John Mackey (American football)

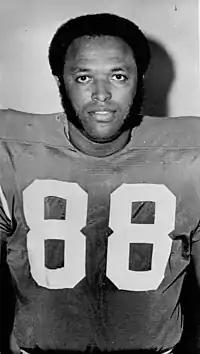
Mackey in a press photo of 1972

John Mackey (September 24, 1941 – July 6, 2011) was an American professional football player who was a tight end for the Baltimore Colts and the San Diego Chargers. He was born in Roosevelt, New York and attended Syracuse University. He was the first president of the National Football League Players Association (NFLPA) following the AFL-NFL merger, serving from 1970 to 1973. Mackey was also a major reason the NFLPA created the "88 Plan", which financially supports ex-players who required living assistance in later years.